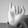
ASL letter: I